The Terminal Man

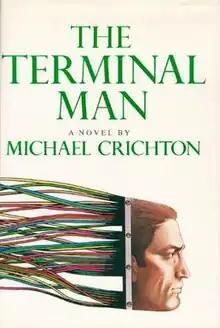
First edition cover

The Terminal Man is a novel by American writer Michael Crichton. It is his second novel under his own name and his twelfth overall, and is about the dangers of mind control. It was published in April 1972, and also serialized in "Playboy" in March, April, and May 1972. In 1974, it was made into a film of the same name.